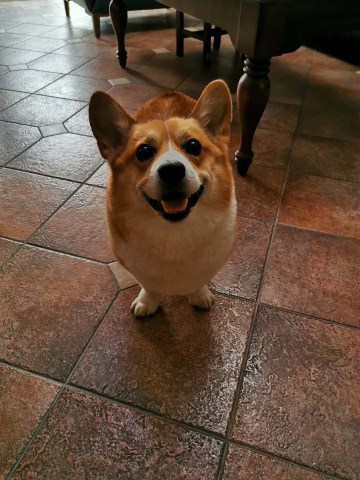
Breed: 2909-n000116-Cardigan